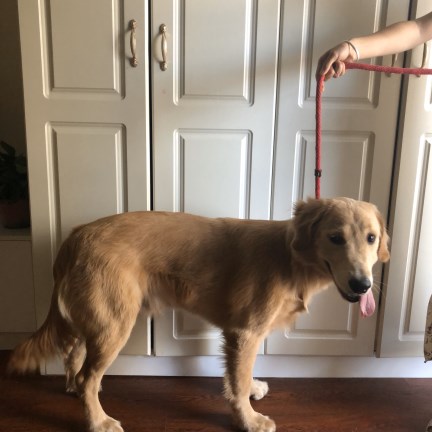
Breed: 5355-n000126-golden_retriever